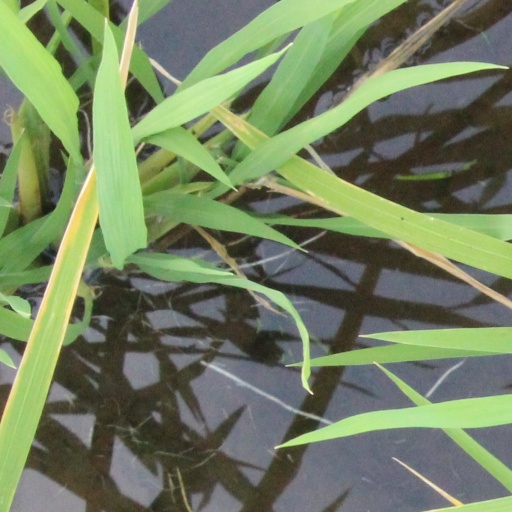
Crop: rice